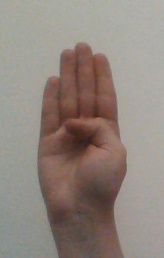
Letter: kaaf